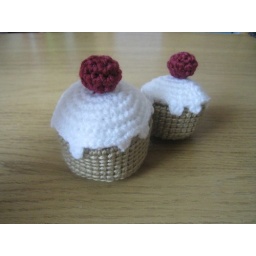
These little cakes were made up using a pattern from the book &amp;quot;Love... crochet&amp;quot; by Carol Meldrum.